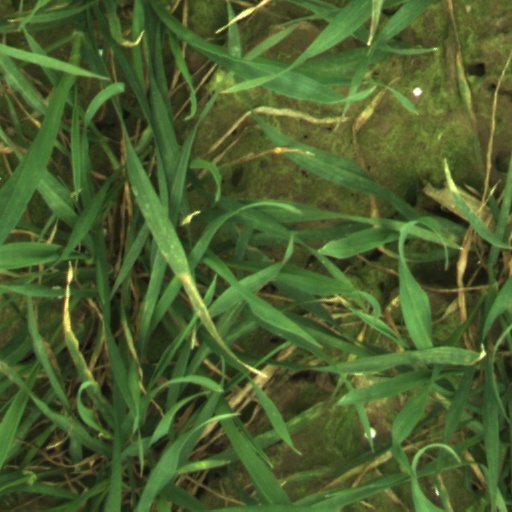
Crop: wheat